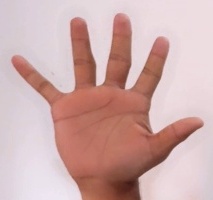
ASL sign: 5